Adelaide L. T. Douglas House

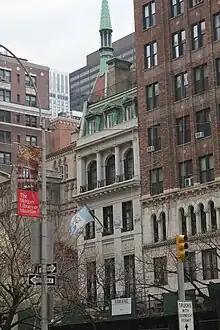
The house as seen from the south

The residence was designed by Philadelphia architect Horace Trumbauer. Similar to other residences designed by Trumbauer, the Adelaide L. T. Douglas House was patterned in the Louis XVI style of eighteenth-century France and has limestone and granite cladding. The building's façade is divided vertically into three bays and recessed behind an areaway at ground level, which in turn is surrounded by a wrought-iron fence. The ground floor's façade is rusticated, with the doorway and windows placed within segmental arches; the doorway is in the southernmost bay. Above each arch are keystones with brackets bearing bellflower motifs. Above the ground story runs a cornice, which doubles as a balcony with wrought-iron railings for the French doors on the second floor. The balcony is carried on modillions with festoon ornaments.